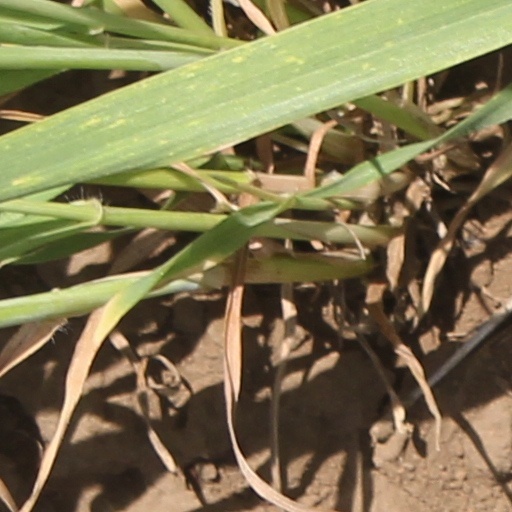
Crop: wheat